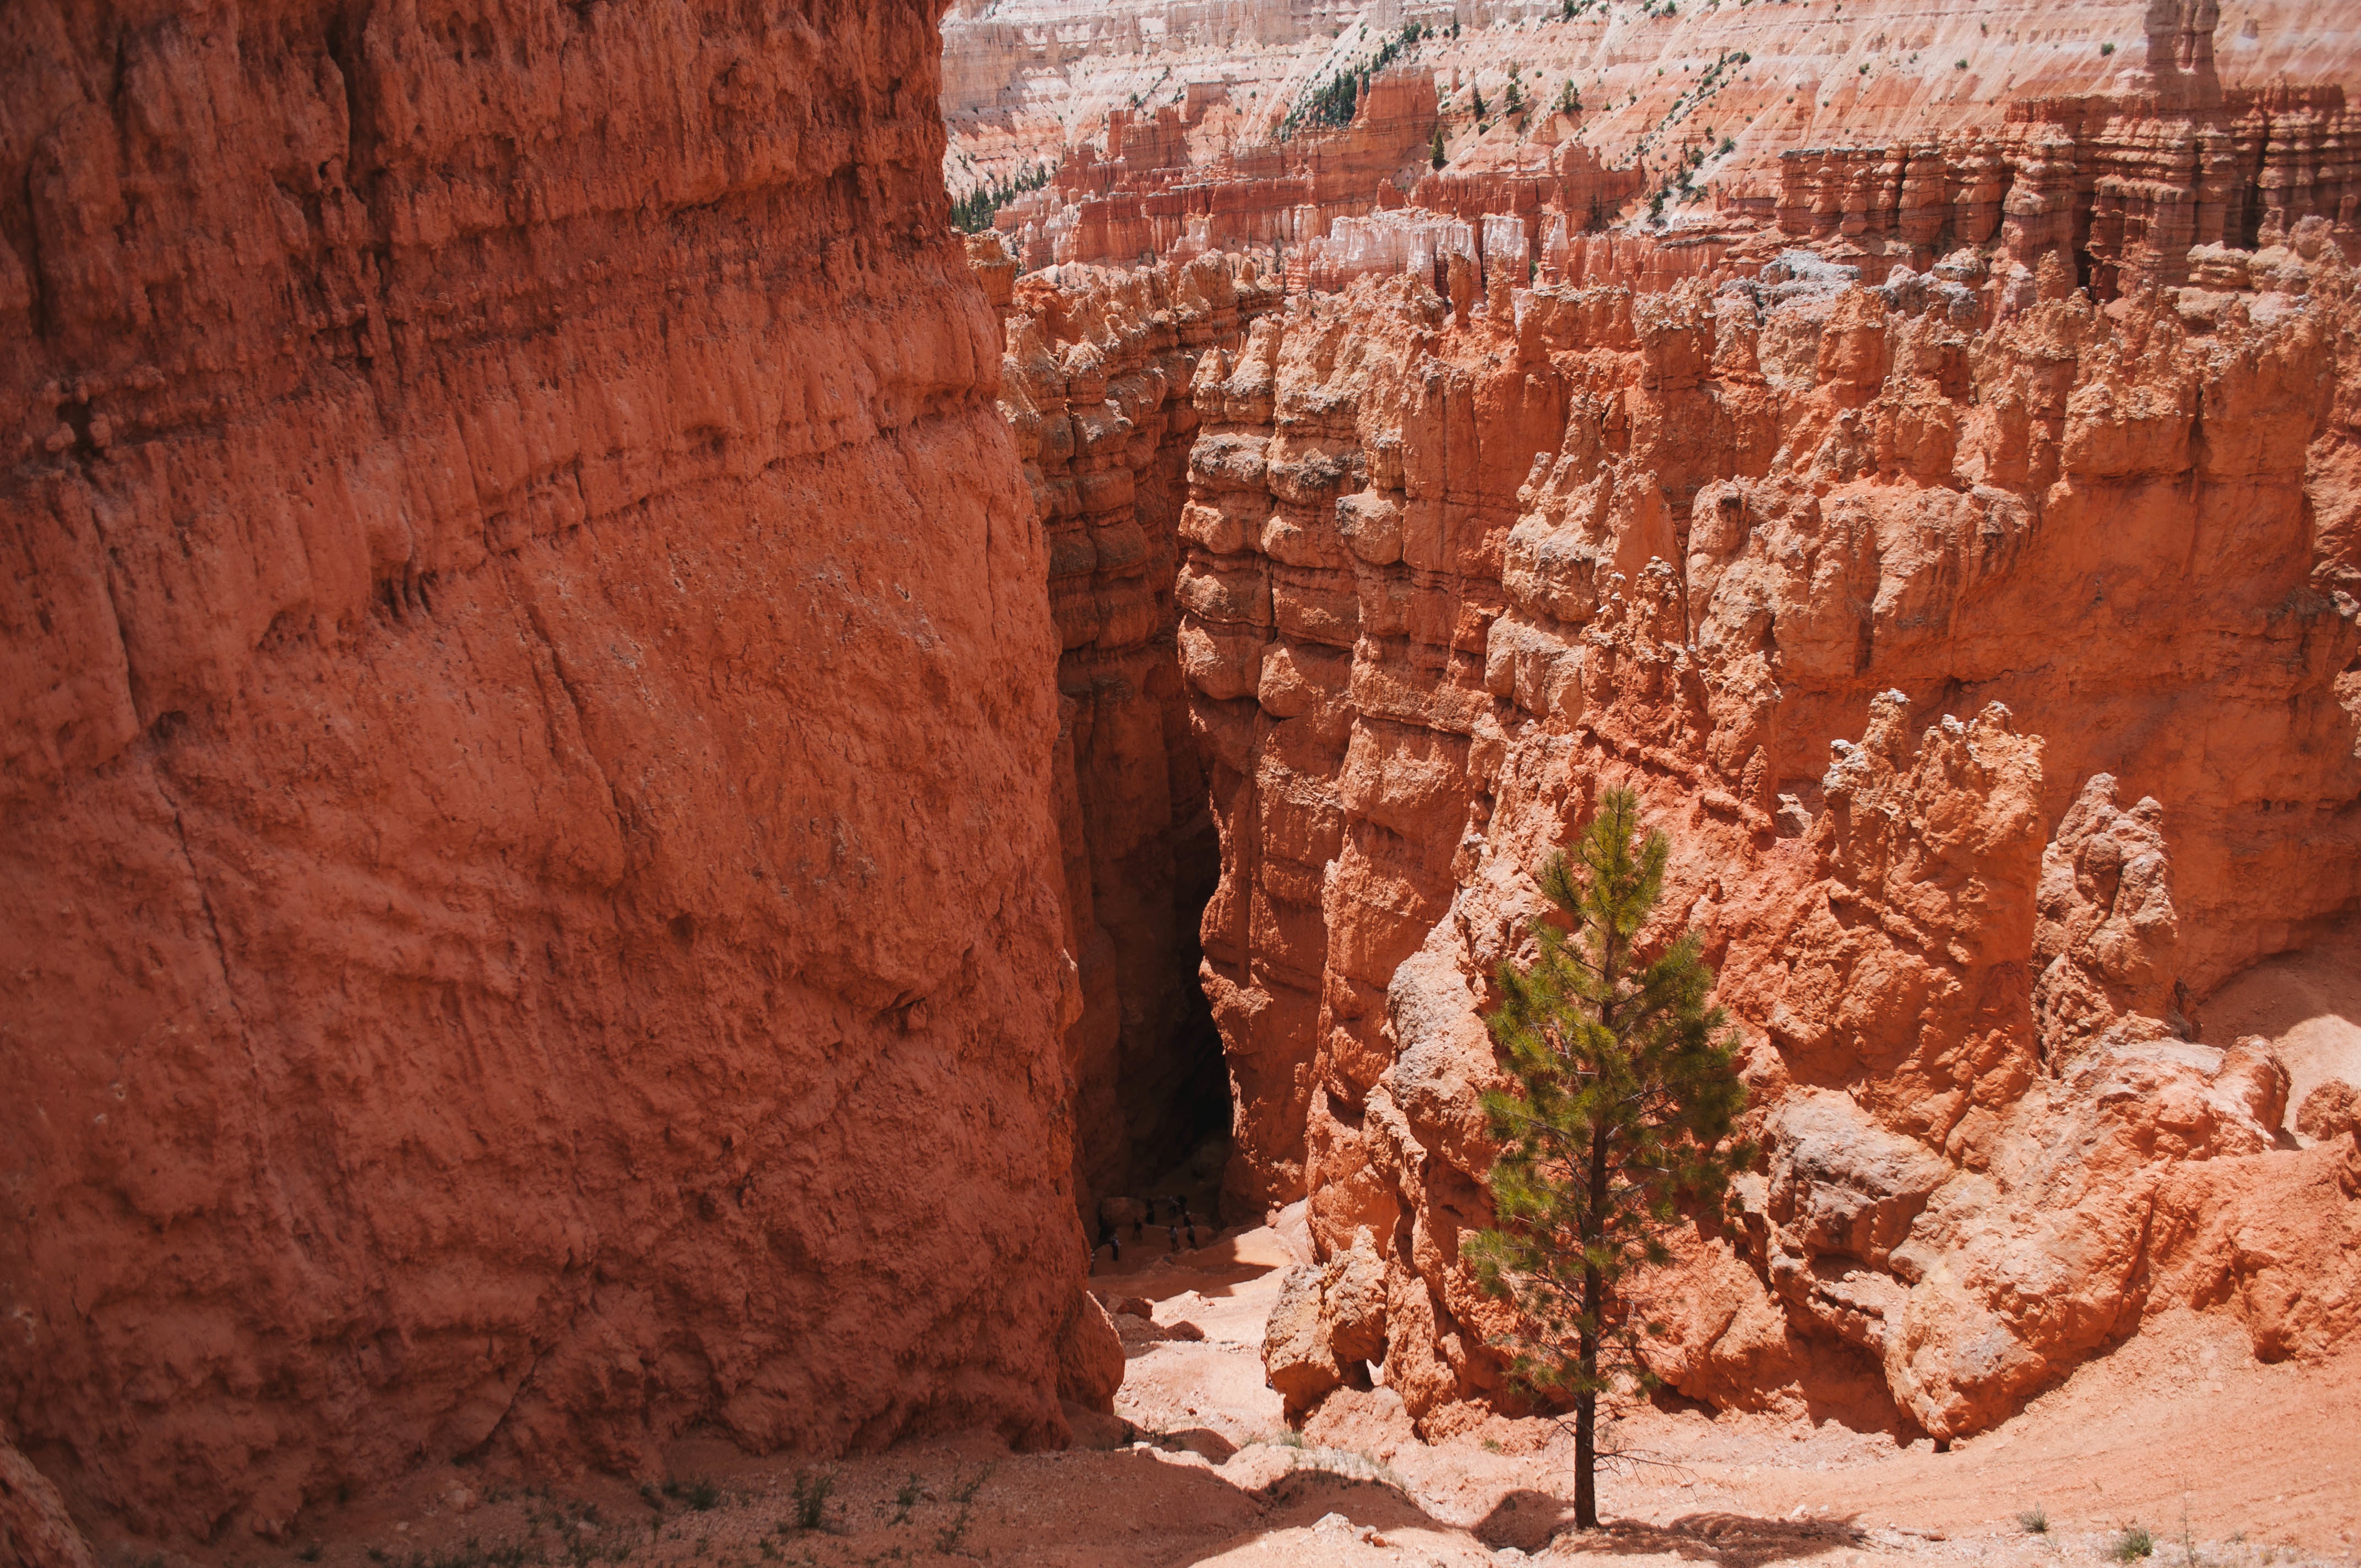
rock, formation, cliff, arch, soil, canyon, terrain, geology, badlands, wadi, landform, geographical feature